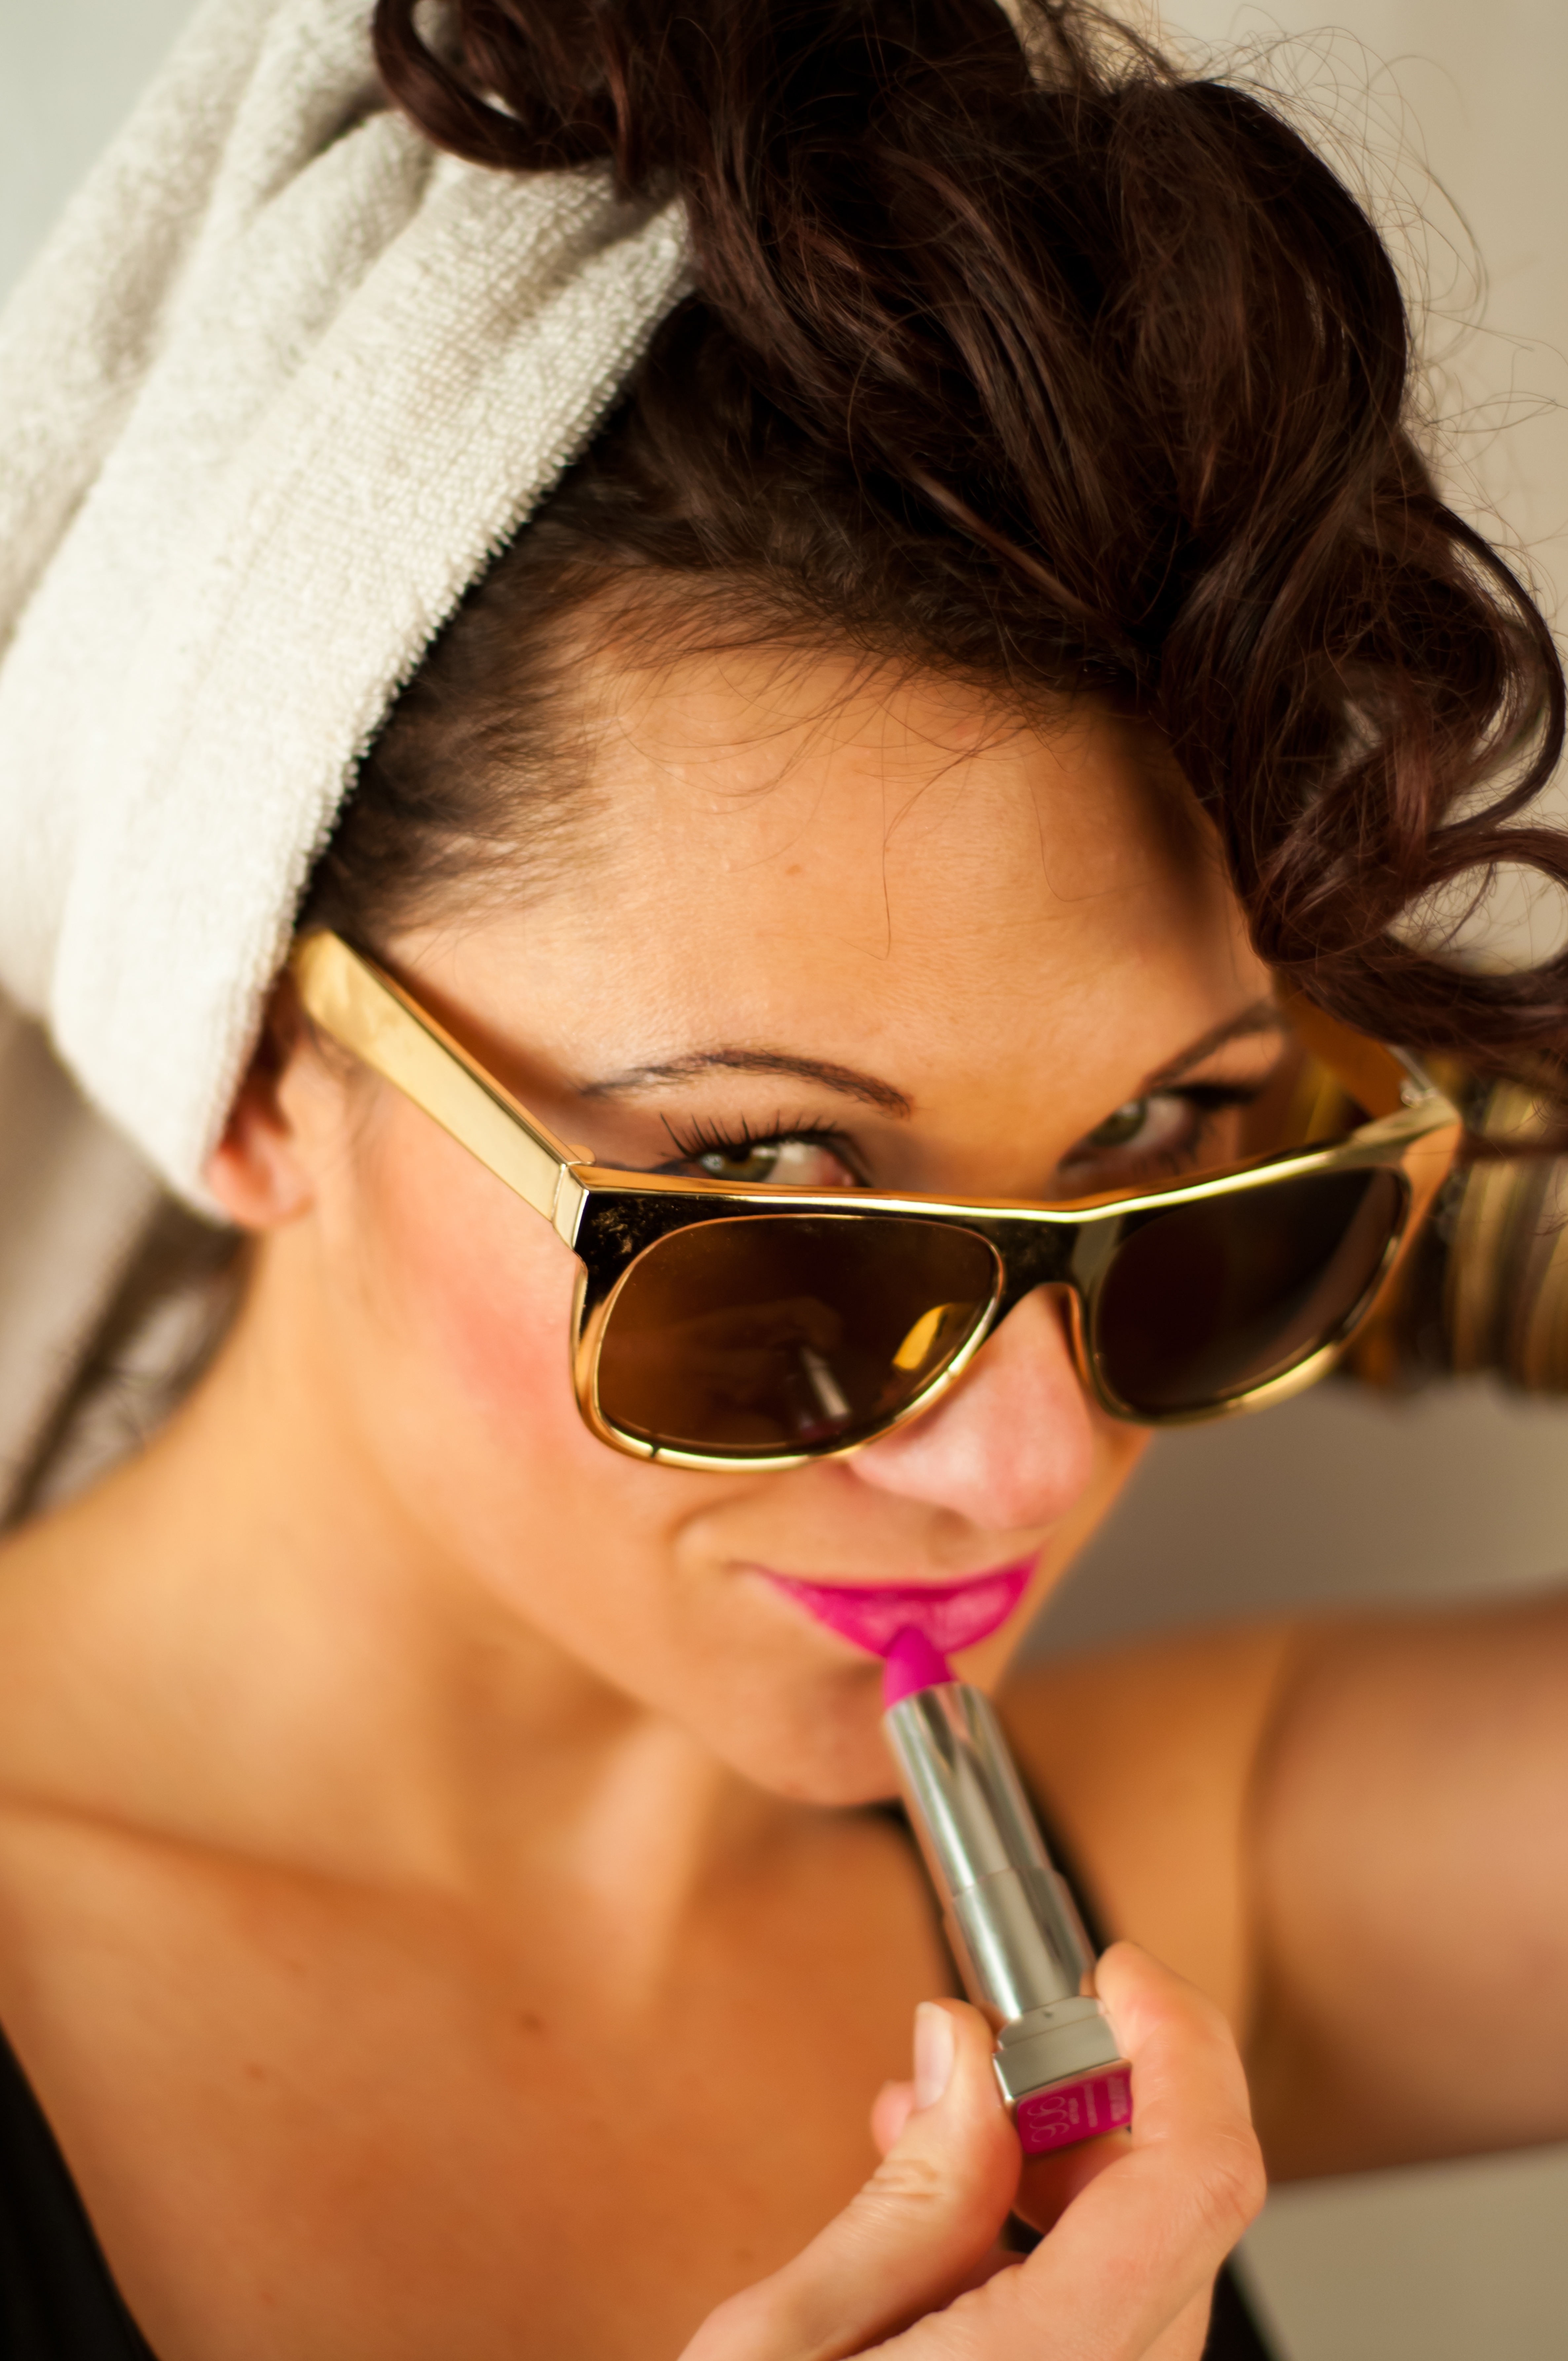
girl, woman, hair, female, portrait, model, fashion, clothing, lip, hairstyle, makeup, close up, face, nose, sunglasses, eye, glasses, head, skin, moustache, eyewear, beauty, organ, attractive, elegance, adult, brown hair, face woman, fashion accessory, vision care